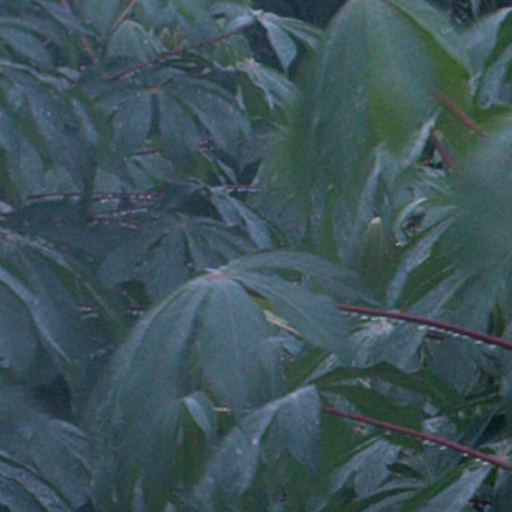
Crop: cassava